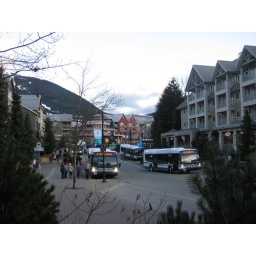
Main street becomes bus central over the olympics